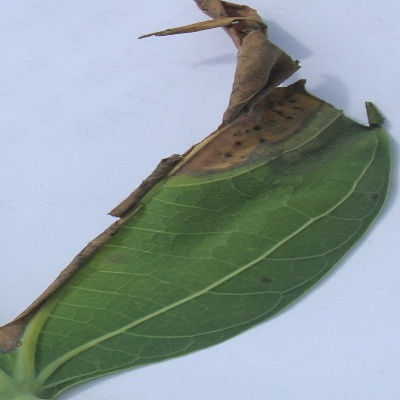
Crop: Cassava
Condition: bacterial blight